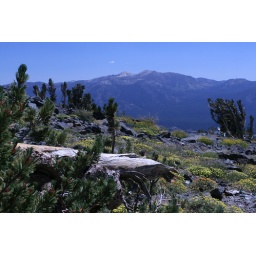
Dead tree and blooming sulfur flowers and buckwheat; mountains are in the Carson Range (probably Freel, Job and Job's Sister)